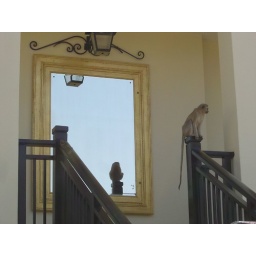
monkey in the mirror